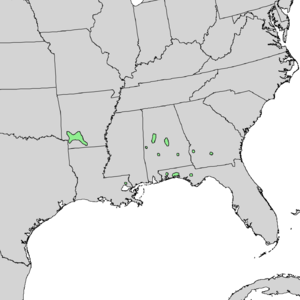
Quercus arkansana est une espèce de chênes endémique des États-Unis. Elle est menacée par la destruction de son habitat.